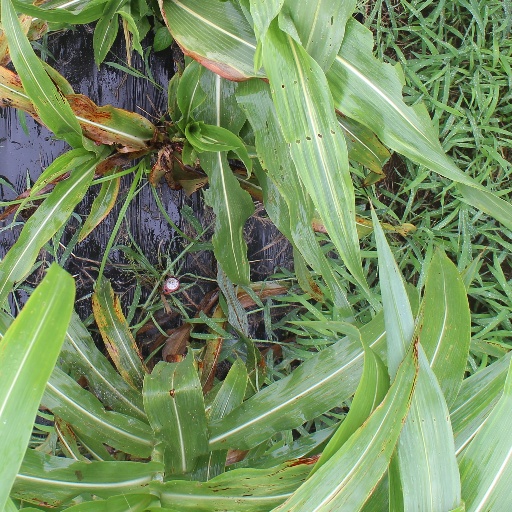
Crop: sorghum